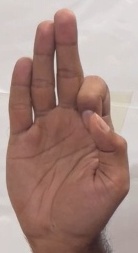
ASL sign: F